Rosslyn Chapel

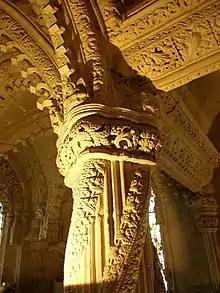
The Apprentice Pillar

One of the more notable architectural features of the chapel is the "Apprentice Pillar, or "Prentice Pillar". Originally called the "Prince's Pillar" (in the 1778 document "An Account of the Chapel of Roslin") the name morphed over time due to a legend dating from the 18th century, involving the master mason in charge of the stonework in the chapel and his young apprentice mason. According to the legend, the master mason did not believe that the apprentice could perform the complicated task of carving the column without seeing the original which formed the inspiration for the design. The master mason travelled to see the original himself, but upon his return was enraged to find that the upstart apprentice had completed the column by himself. In a fit of jealous anger, the master mason took his mallet and struck the apprentice on the head, killing him. The legend concludes that as punishment for his crime, the master mason's face was carved into the opposite corner to forever gaze upon his apprentice's pillar.